Berliner Maschinenbau

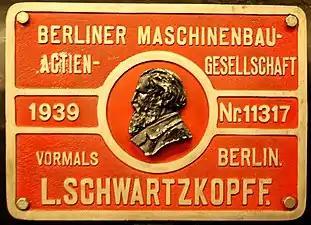
Company plate on a steam locomotive

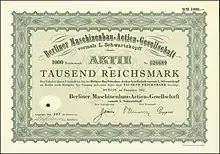
Share of the Berliner Maschinenbau-AG, issued December 1932

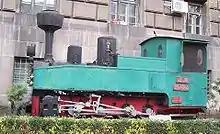
Maschinenfabrik L. Schwarzkopff DT-N 2 narrow gauge 0-8-0 steam locomotive.

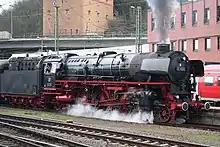
Locomotive 01 1066 in Koblenz

The factory was founded by Louis Victor Robert Schwartzkopff on 3 October 1852 as "Eisengießerei und Maschinen-Fabrik von L. Schwartzkopff" in Berlin.